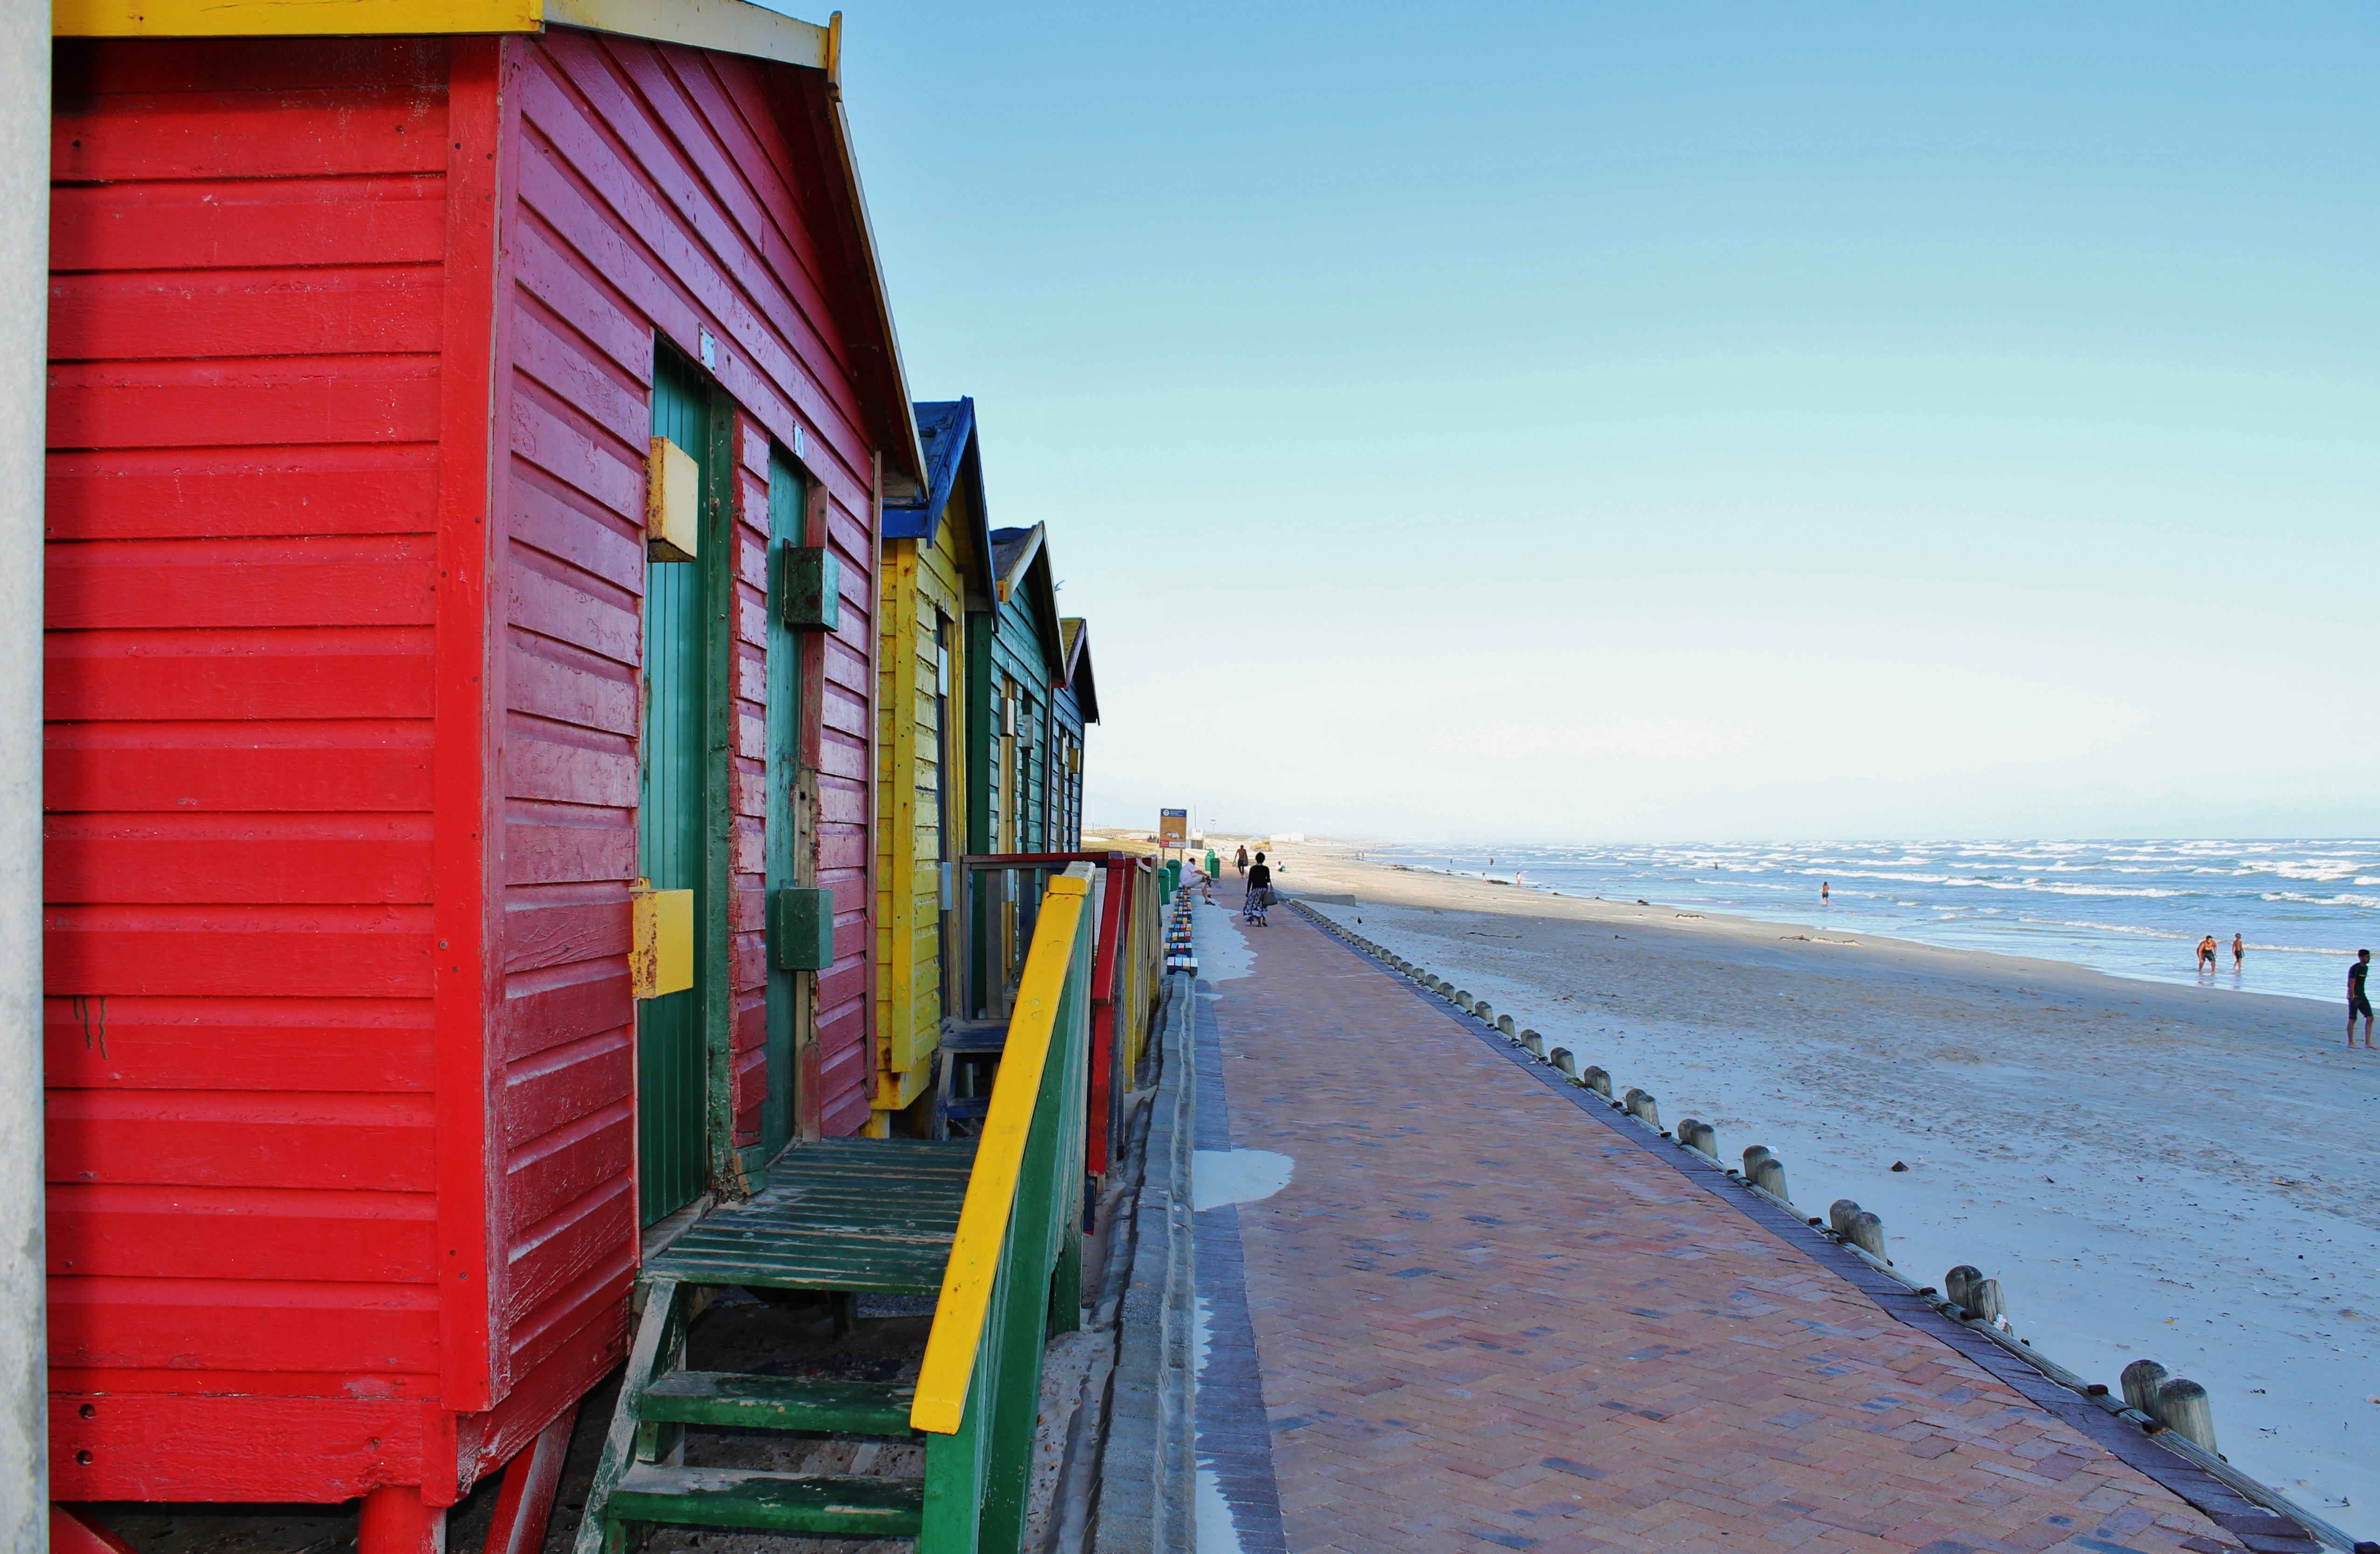
beach, sea, coast, boardwalk, walkway, vacation, color, colorful, locker, cape town, beach cabins, muizenberg beach